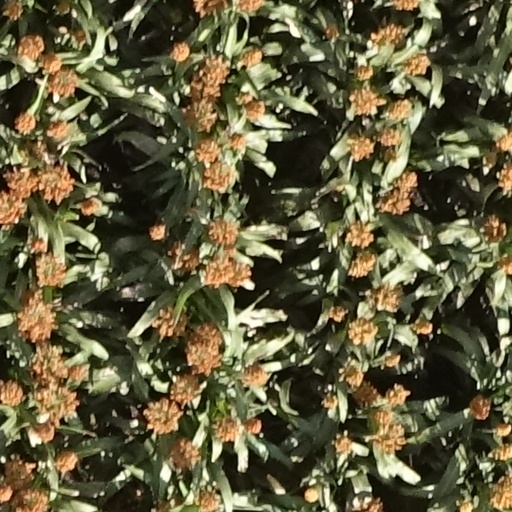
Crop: sorghum